Tropical rainforest climate

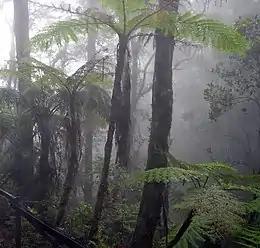
Borneo, with the typical vegetation of tropical forests.

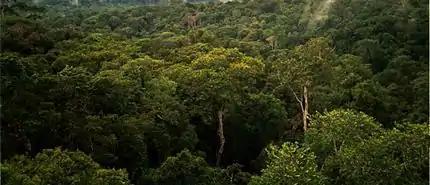
Amazon rainforest, Manaus, Brazil.

Tropical rainforests have a type of tropical climate (with an average temperature of at least in their coldest month) in which there is no dry season—all months have an average precipitation value of at least . There are no distinct wet or dry seasons as rainfall is high throughout the months. One day in a tropical rainforest climate can be very similar to the next, while the change in temperature between day and night may be larger than the average change in temperature during the year.